Minnesota Daily

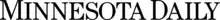

The Minnesota Daily is the campus newspaper of the University of Minnesota, published Monday and Thursday while school is in session, and published weekly on Wednesdays during summer sessions. Published since 1900, the paper is currently the largest student-run and student-written newspaper in the United States and the largest paper in the state of Minnesota behind the "The Minnesota Star Tribune" and the "St. Paul Pioneer Press". The "Daily" was named best daily college newspaper in the United States in 2009 and 2010 by the Society of Professional Journalists. The paper is independent from the University, but receives $500,000 worth of student service fees funding.